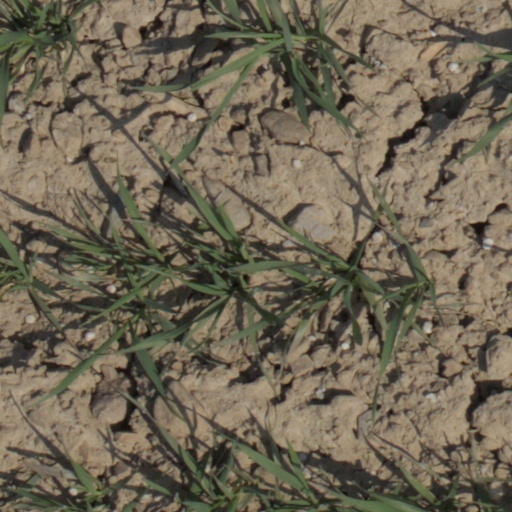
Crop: wheat